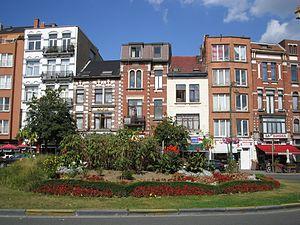
Place Eugène Simonis à Koekelberg
Koekelberg [kukəlbɛʁg] est l'une des 19 communes bilingues de la région de Bruxelles-Capitale en Belgique.